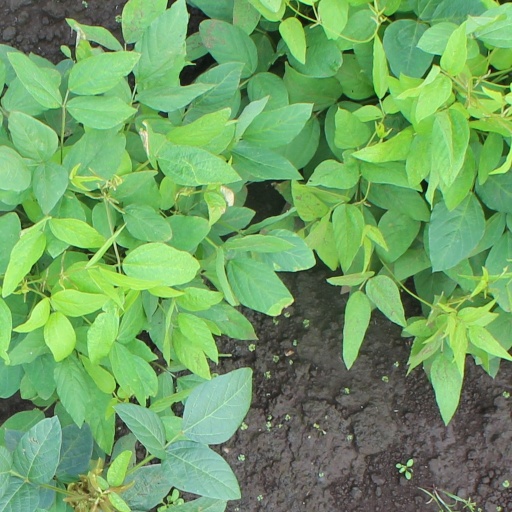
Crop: soybean